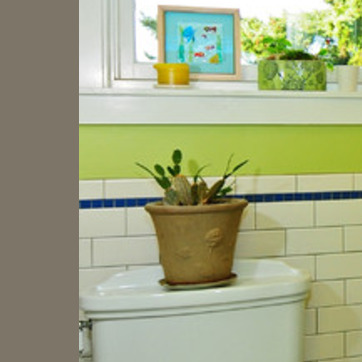
Material: foliage